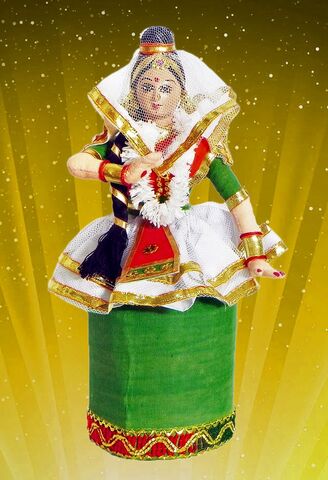
Dance form: manipuri